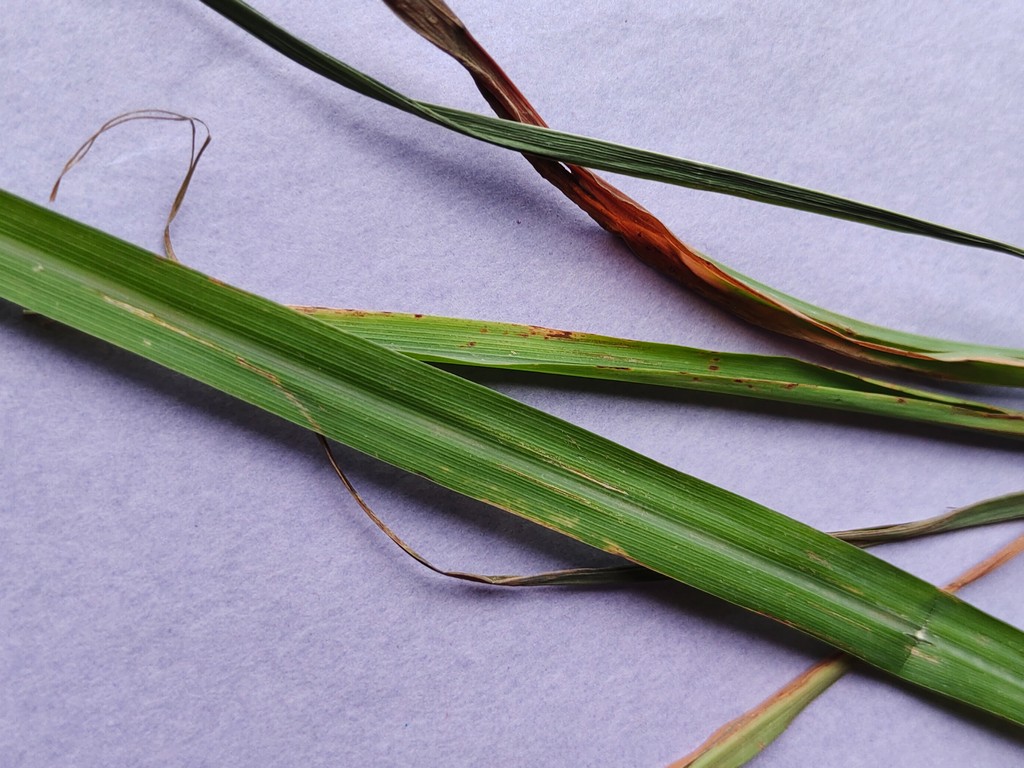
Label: Unhealthy